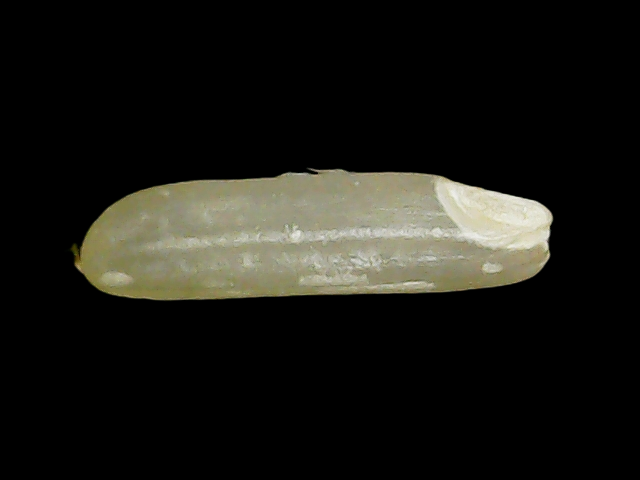
Rice variety: Binadhan21